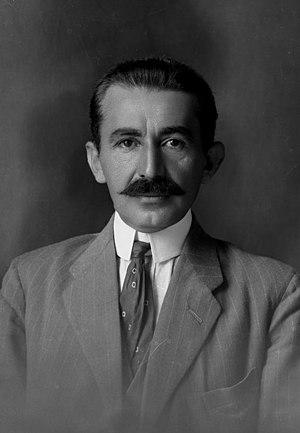
Hasan Prishtina est un Albanais brièvement Premier ministre d'Albanie en décembre 1921.
Le vilayet du Kosovo — en turc osmanli : ولايت قوصوه ; en turc : Kosova Vilayeti ; en albanais : Vilajeti i Kosovës ; en macédonien : Косовска Покраина ; en serbe : Косовски вилајет — était un vilayet de l'Empire ottoman. Créé en 1877, il fut supprimé en 1913. Sa capitale était Üsküp, l'actuelle Skopje.